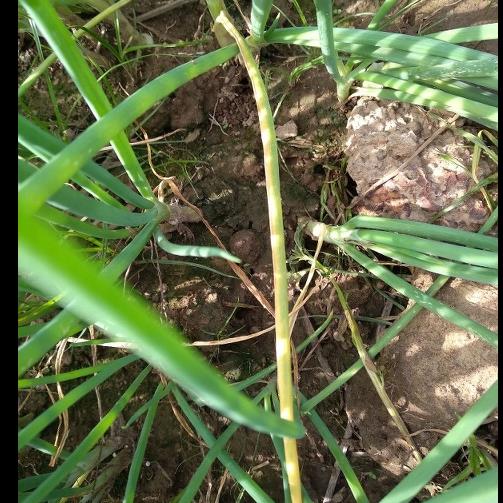
Crop: Onion
Condition: fusarium-d